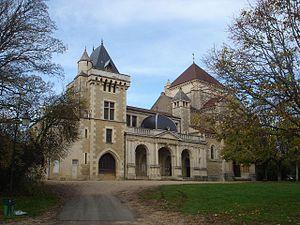
Village de la Cote d'Or prés de Dijon en France.